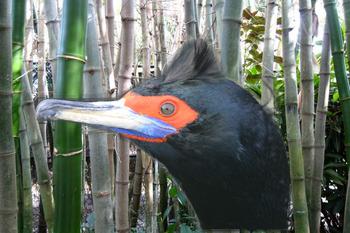
Bird species: Red_faced_Cormorant
Bird type: waterbird
Background: land